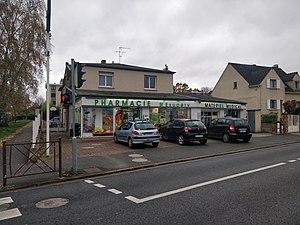
Pharmacie Saint-Exupéry à Wissous.
Wissous est une commune française située à environ quatorze kilomètres au sud-ouest de Paris dans le département de l'Essonne en région Île-de-France. La commune se situe à la frontière avec les Hauts-de-Seine et le Val-de-Marne.